Lycoris Recoil

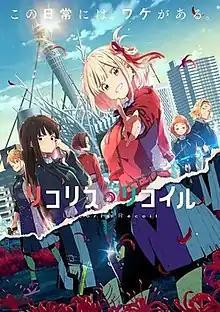
Key visual for the series

Lycoris Recoil is an original Japanese anime television series created by Spider Lily and . It was produced by A-1 Pictures and aired from July to September 2022. Set in Tokyo, "Lycoris Recoil" follows two young orphaned teenage girls named Chisato Nishikigi and Takina Inoue, who were recruited in the Direct Attack organization to carry out assassinations under the "Lycoris" program while they work at a local café and perform various tasks such as childcare, shopping, and teaching classes.